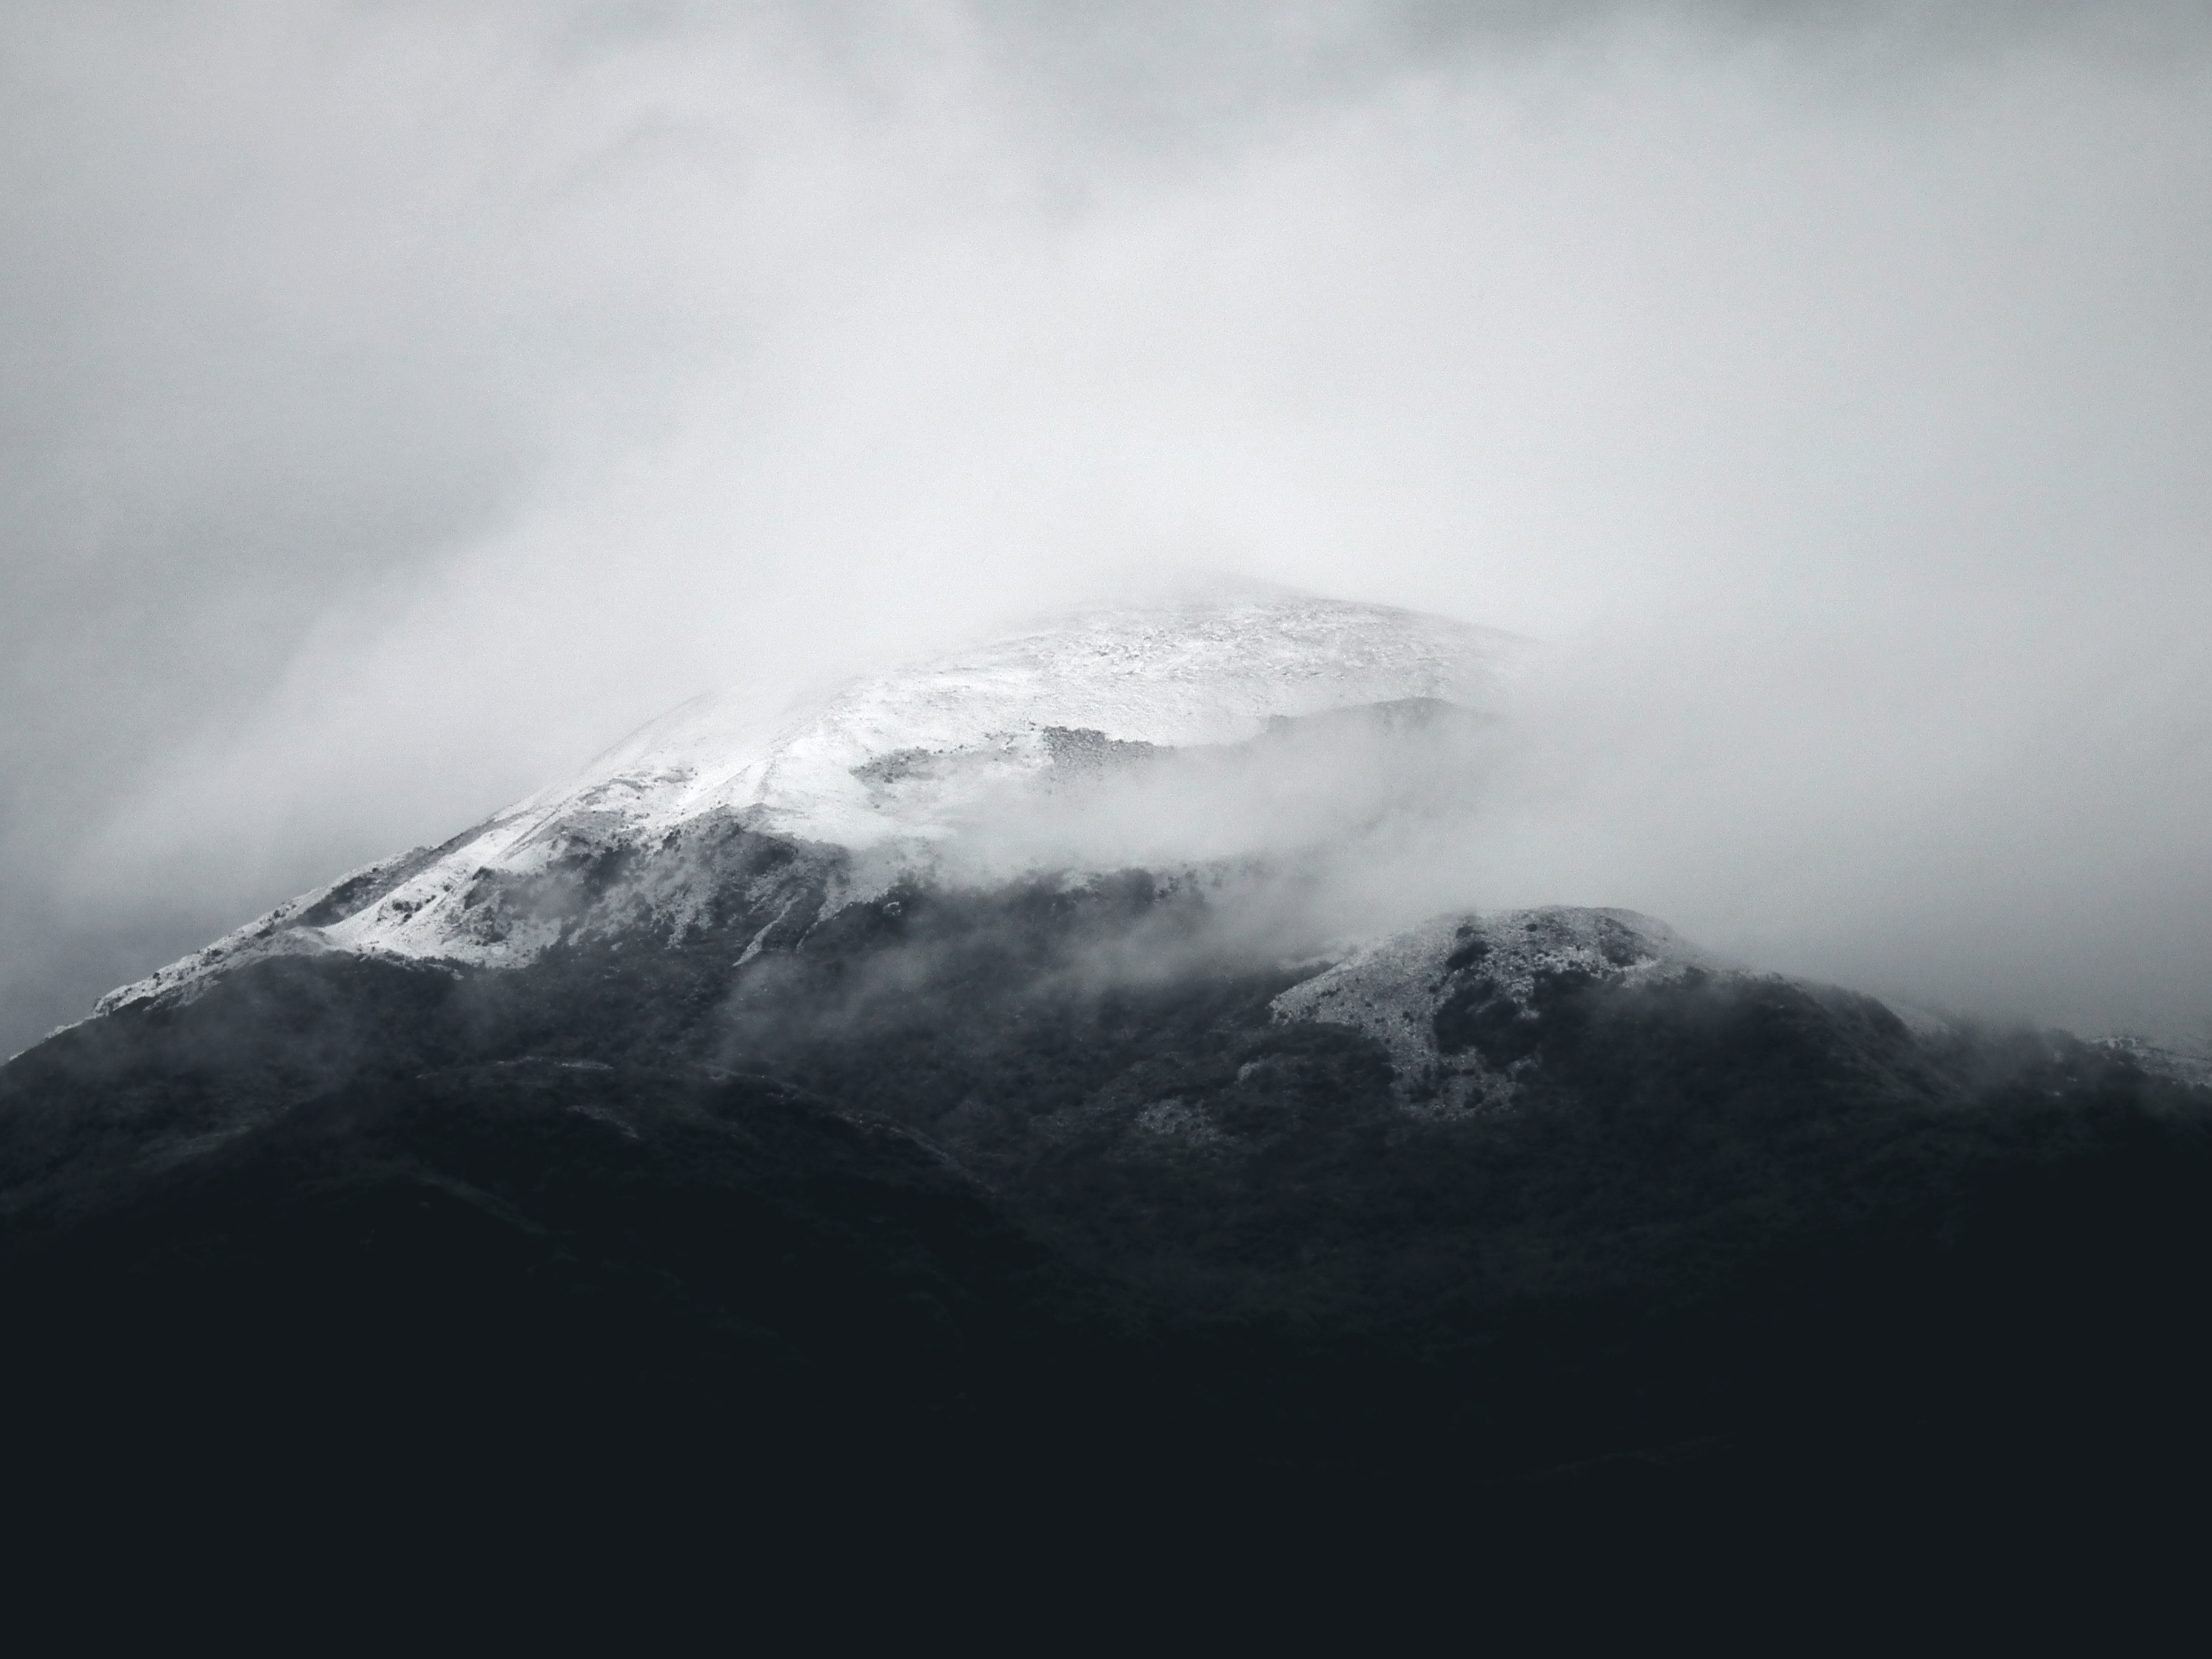
nature, mountain, snow, cold, winter, cloud, black and white, fog, mist, hill, atmosphere, mountain range, weather, summit, alps, landform, geographical feature, atmospheric phenomenon, mountainous landforms, geological phenomenon